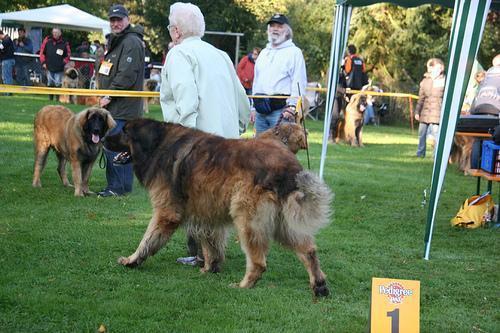
Leonberg